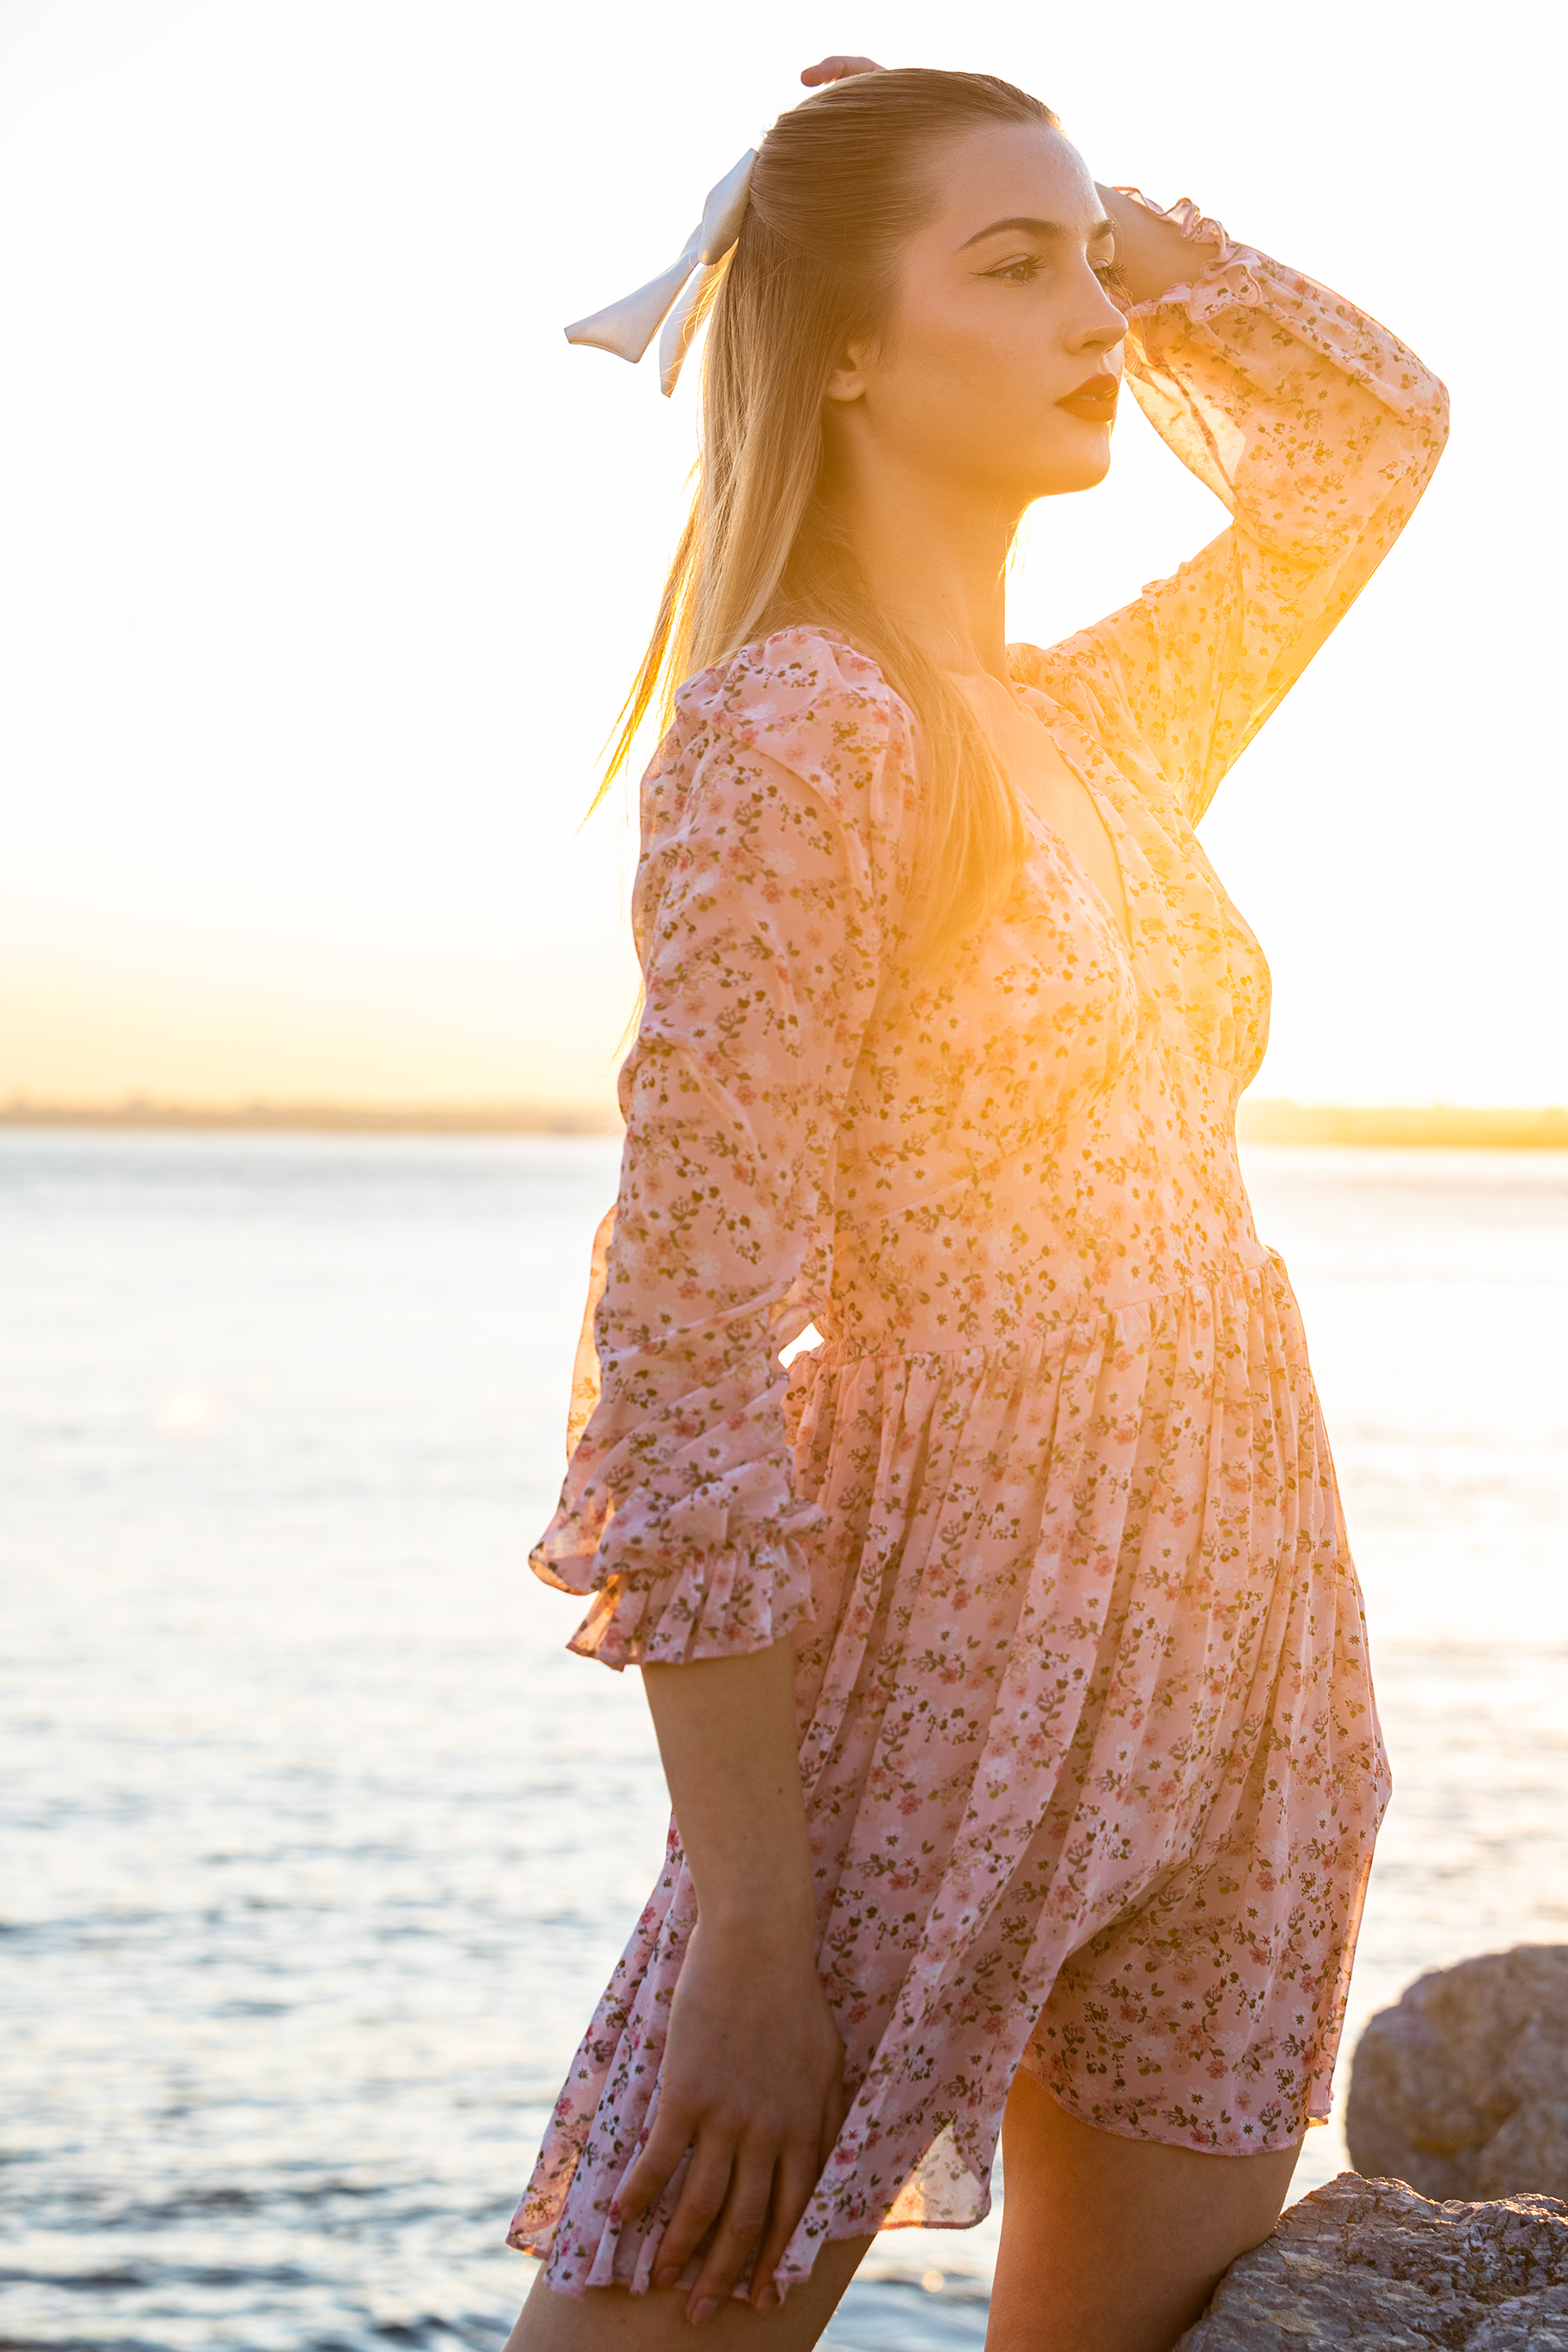
portrait, model, fashion, studio, photo shoot, makeup, canon, sexy, girl, woman, pretty, sexy girl, cute, hot, modeling, pose, sunset, day dress, dress, One piece garment, fashion model, portrait photography, dusk